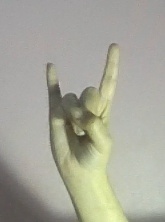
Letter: la